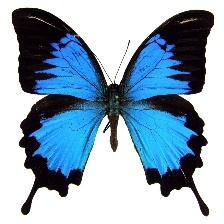
Species: ULYSES